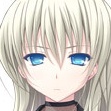
Portrait style: Anime Portrait